Eduard Lucas

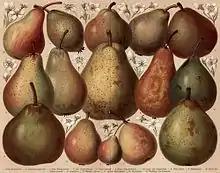
Pear varieties according to the pomological system of Lucas

He is credited for improving and expanding upon the fruit classification system earlier developed by Adrian Diel. Several fruit varieties bear his name, such as the "Lucas Gestreifter Rosenapfel" (Lucas striped rose apple), "Lucas Königspflaume" (Lucas king plum) and "Lucas Taubenapfel" (Lucas pigeon apple). The "Eduard-Lucas-Medaille" is an award offered by the "Verein zur Erhaltung und Förderung alter Obstsorten" (Association for the Conservation and Promotion of Old Fruit Varieties).